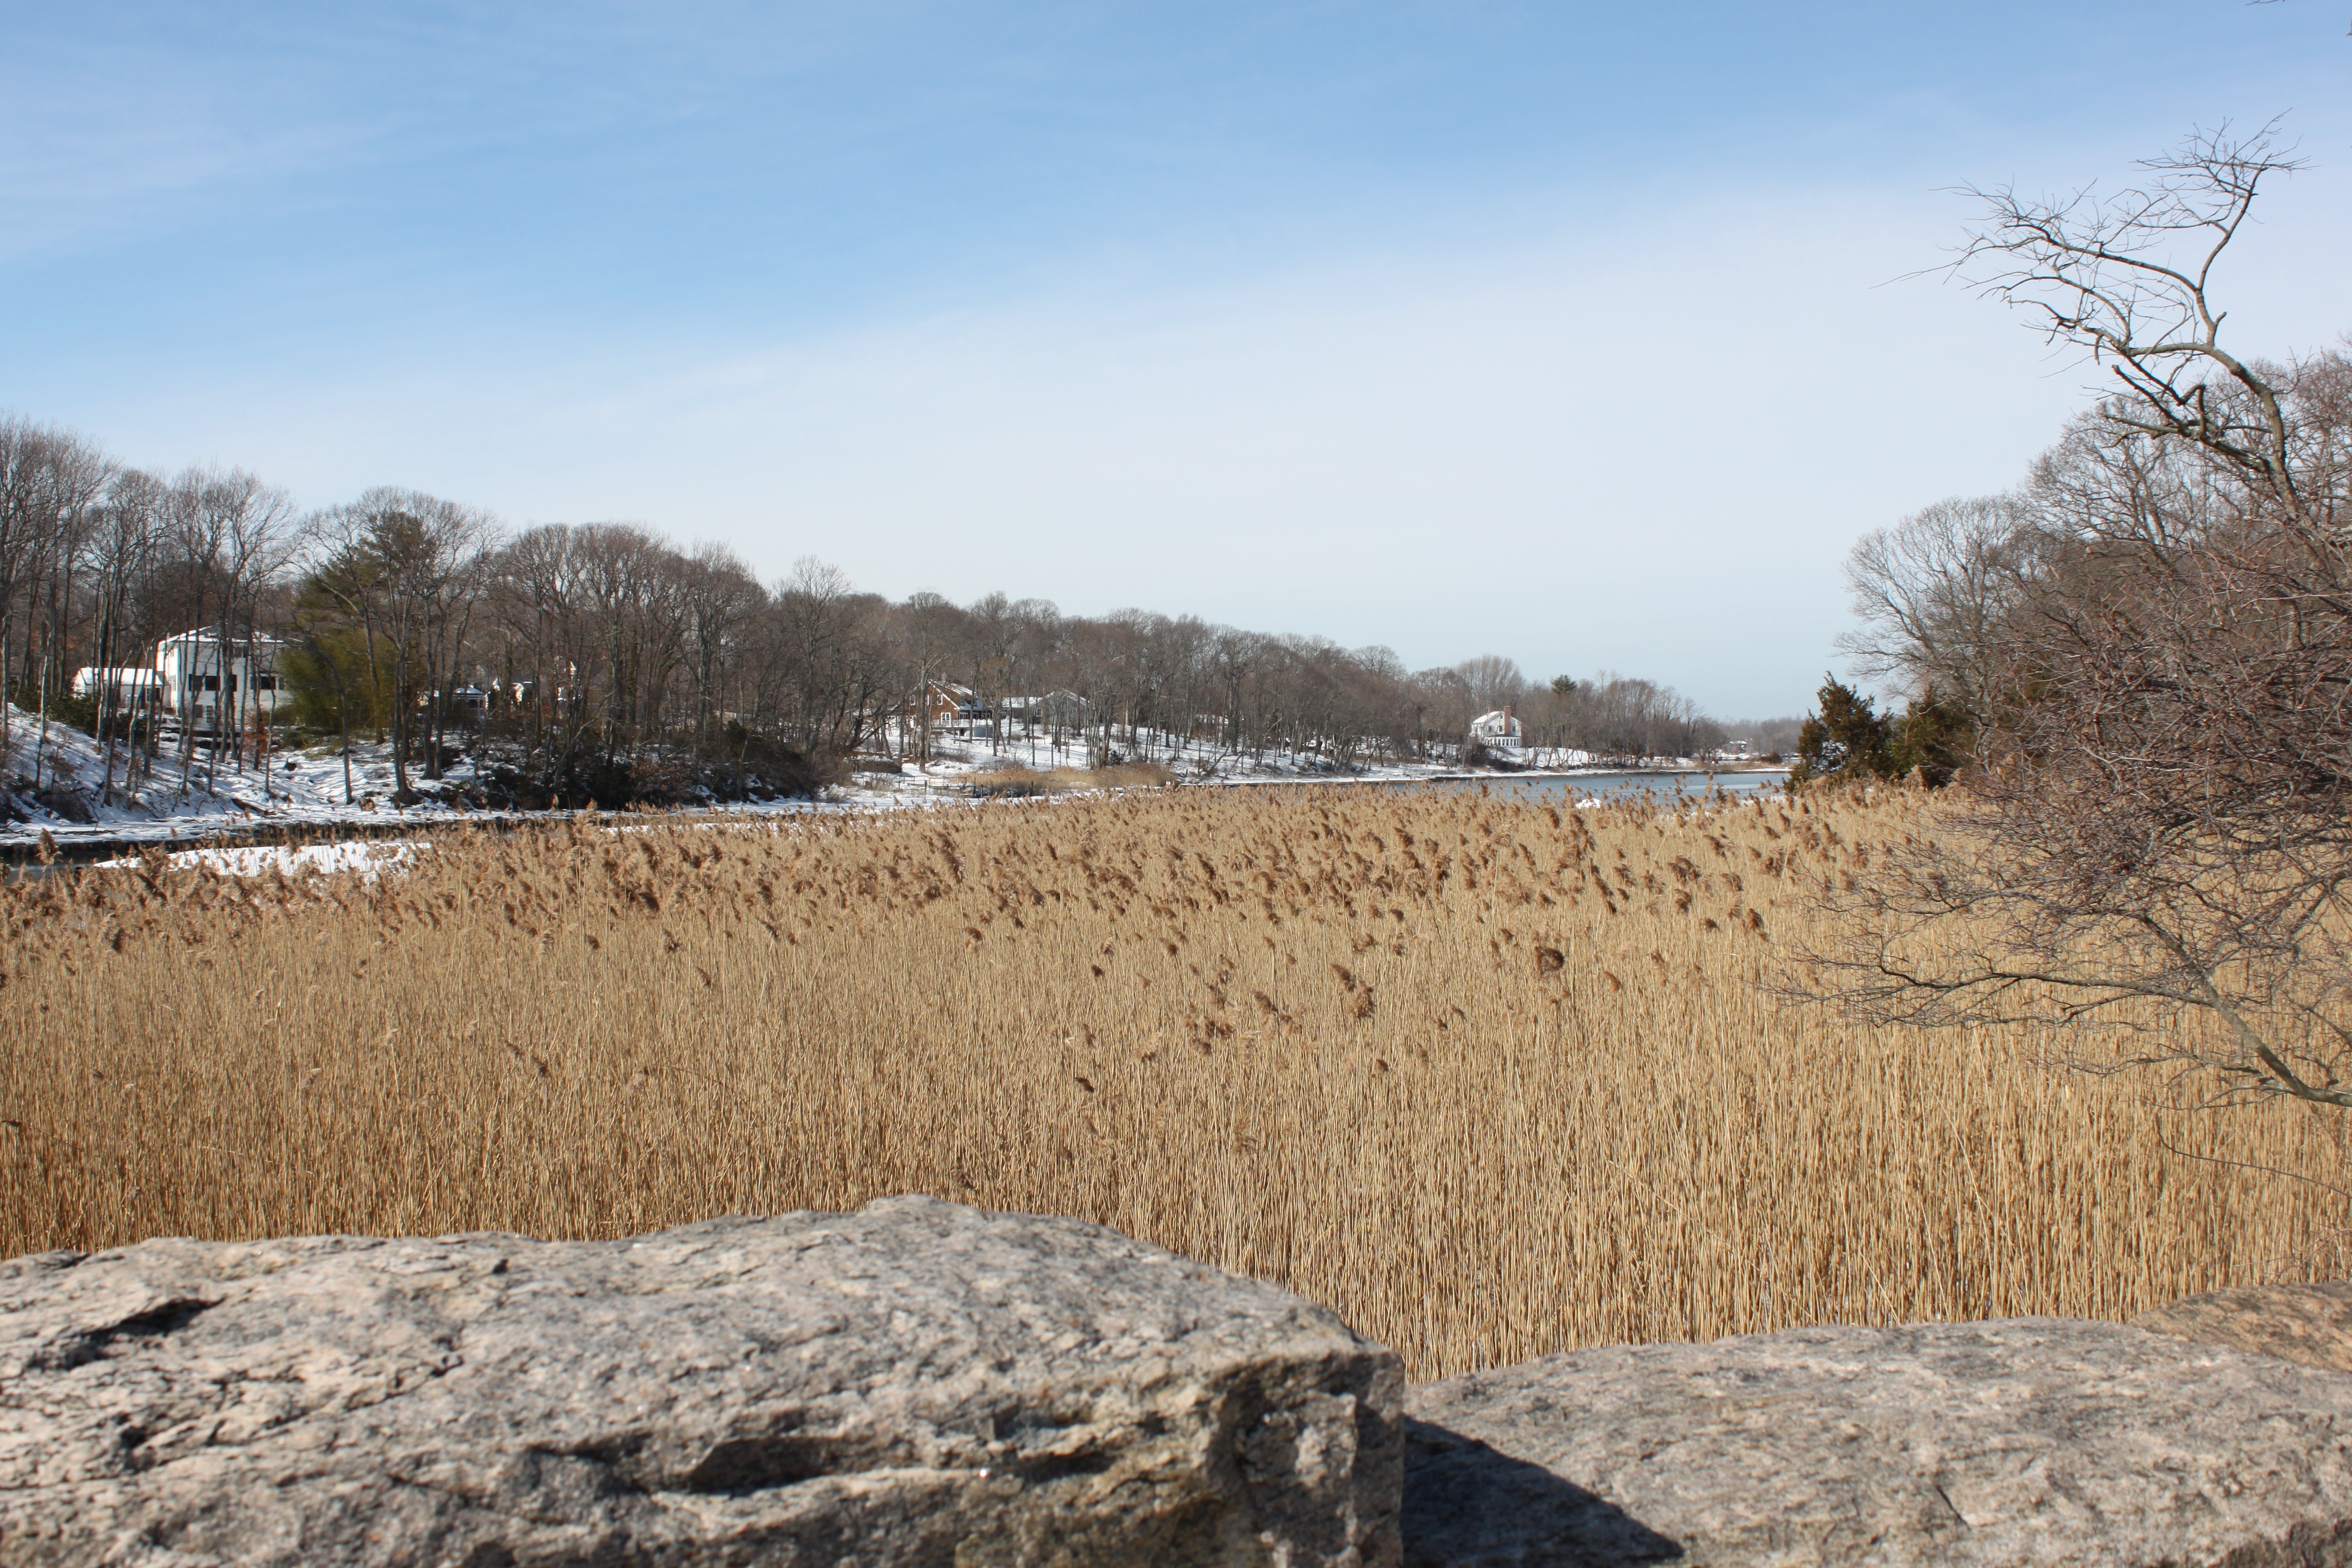
beach, landscape, tree, nature, ocean, winter, sky, vacation, island, soil, tourism, outdoors, sunny, geology, rural area